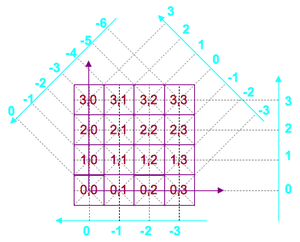
Figure 2 pour la définition de la transformée Mojette
La transformée Mojette est une application de la géométrie discrète. Plus précisément, c’est une version discrète exacte de la transformée de Radon. Depuis 1994, cette transformée a été développée par le laboratoire IRCCyN – UMR CNRS 6597 à Nantes.